List of Derby County F.C. managers

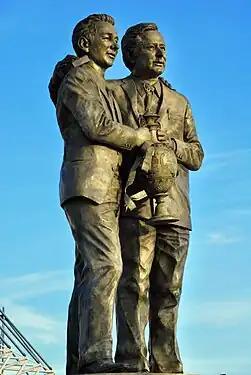
Statue outside Pride Park Stadium of Derby County's 1972 Football League-winning manager Brian Clough and his assistant Peter Taylor, who also managed the club

Derby County is an English association football club based in Derby, Derbyshire. The club was formed in 1884 but didn't appoint a full-time manager until 1896; prior to this the team for each match was selected by committee, a common practice in the early days of professional football. This chronological list comprises all those who have held the position of manager of the first team since 1896. Each manager's entry includes his dates of tenure and the club's overall competitive record (in terms of matches won, drawn and lost), honours won and significant achievements while under his care. Caretaker managers are included, where known, as well as those who have been in permanent charge. Derby have had 26 full-time managers. The most successful of these is Brian Clough, who won the club's first ever Football League title and reached the semi-final of the European Cup. The club's longest-serving managers were Jimmy Methven and George Jobey, who managed the club for 16 years, with Jobey being in charge for a club-record 629 games.